Alfons Hörmann

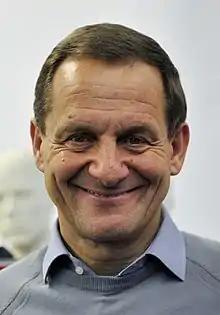
Hörmann in 2014

Alfons Hörmann (born 6 September 1960) is a German businessman and sports official. Since 7 December 2013, he has been the President of the Deutscher Olympischer Sportbund. He had previously served as president of the German Ski Association from 2005 to 2013.